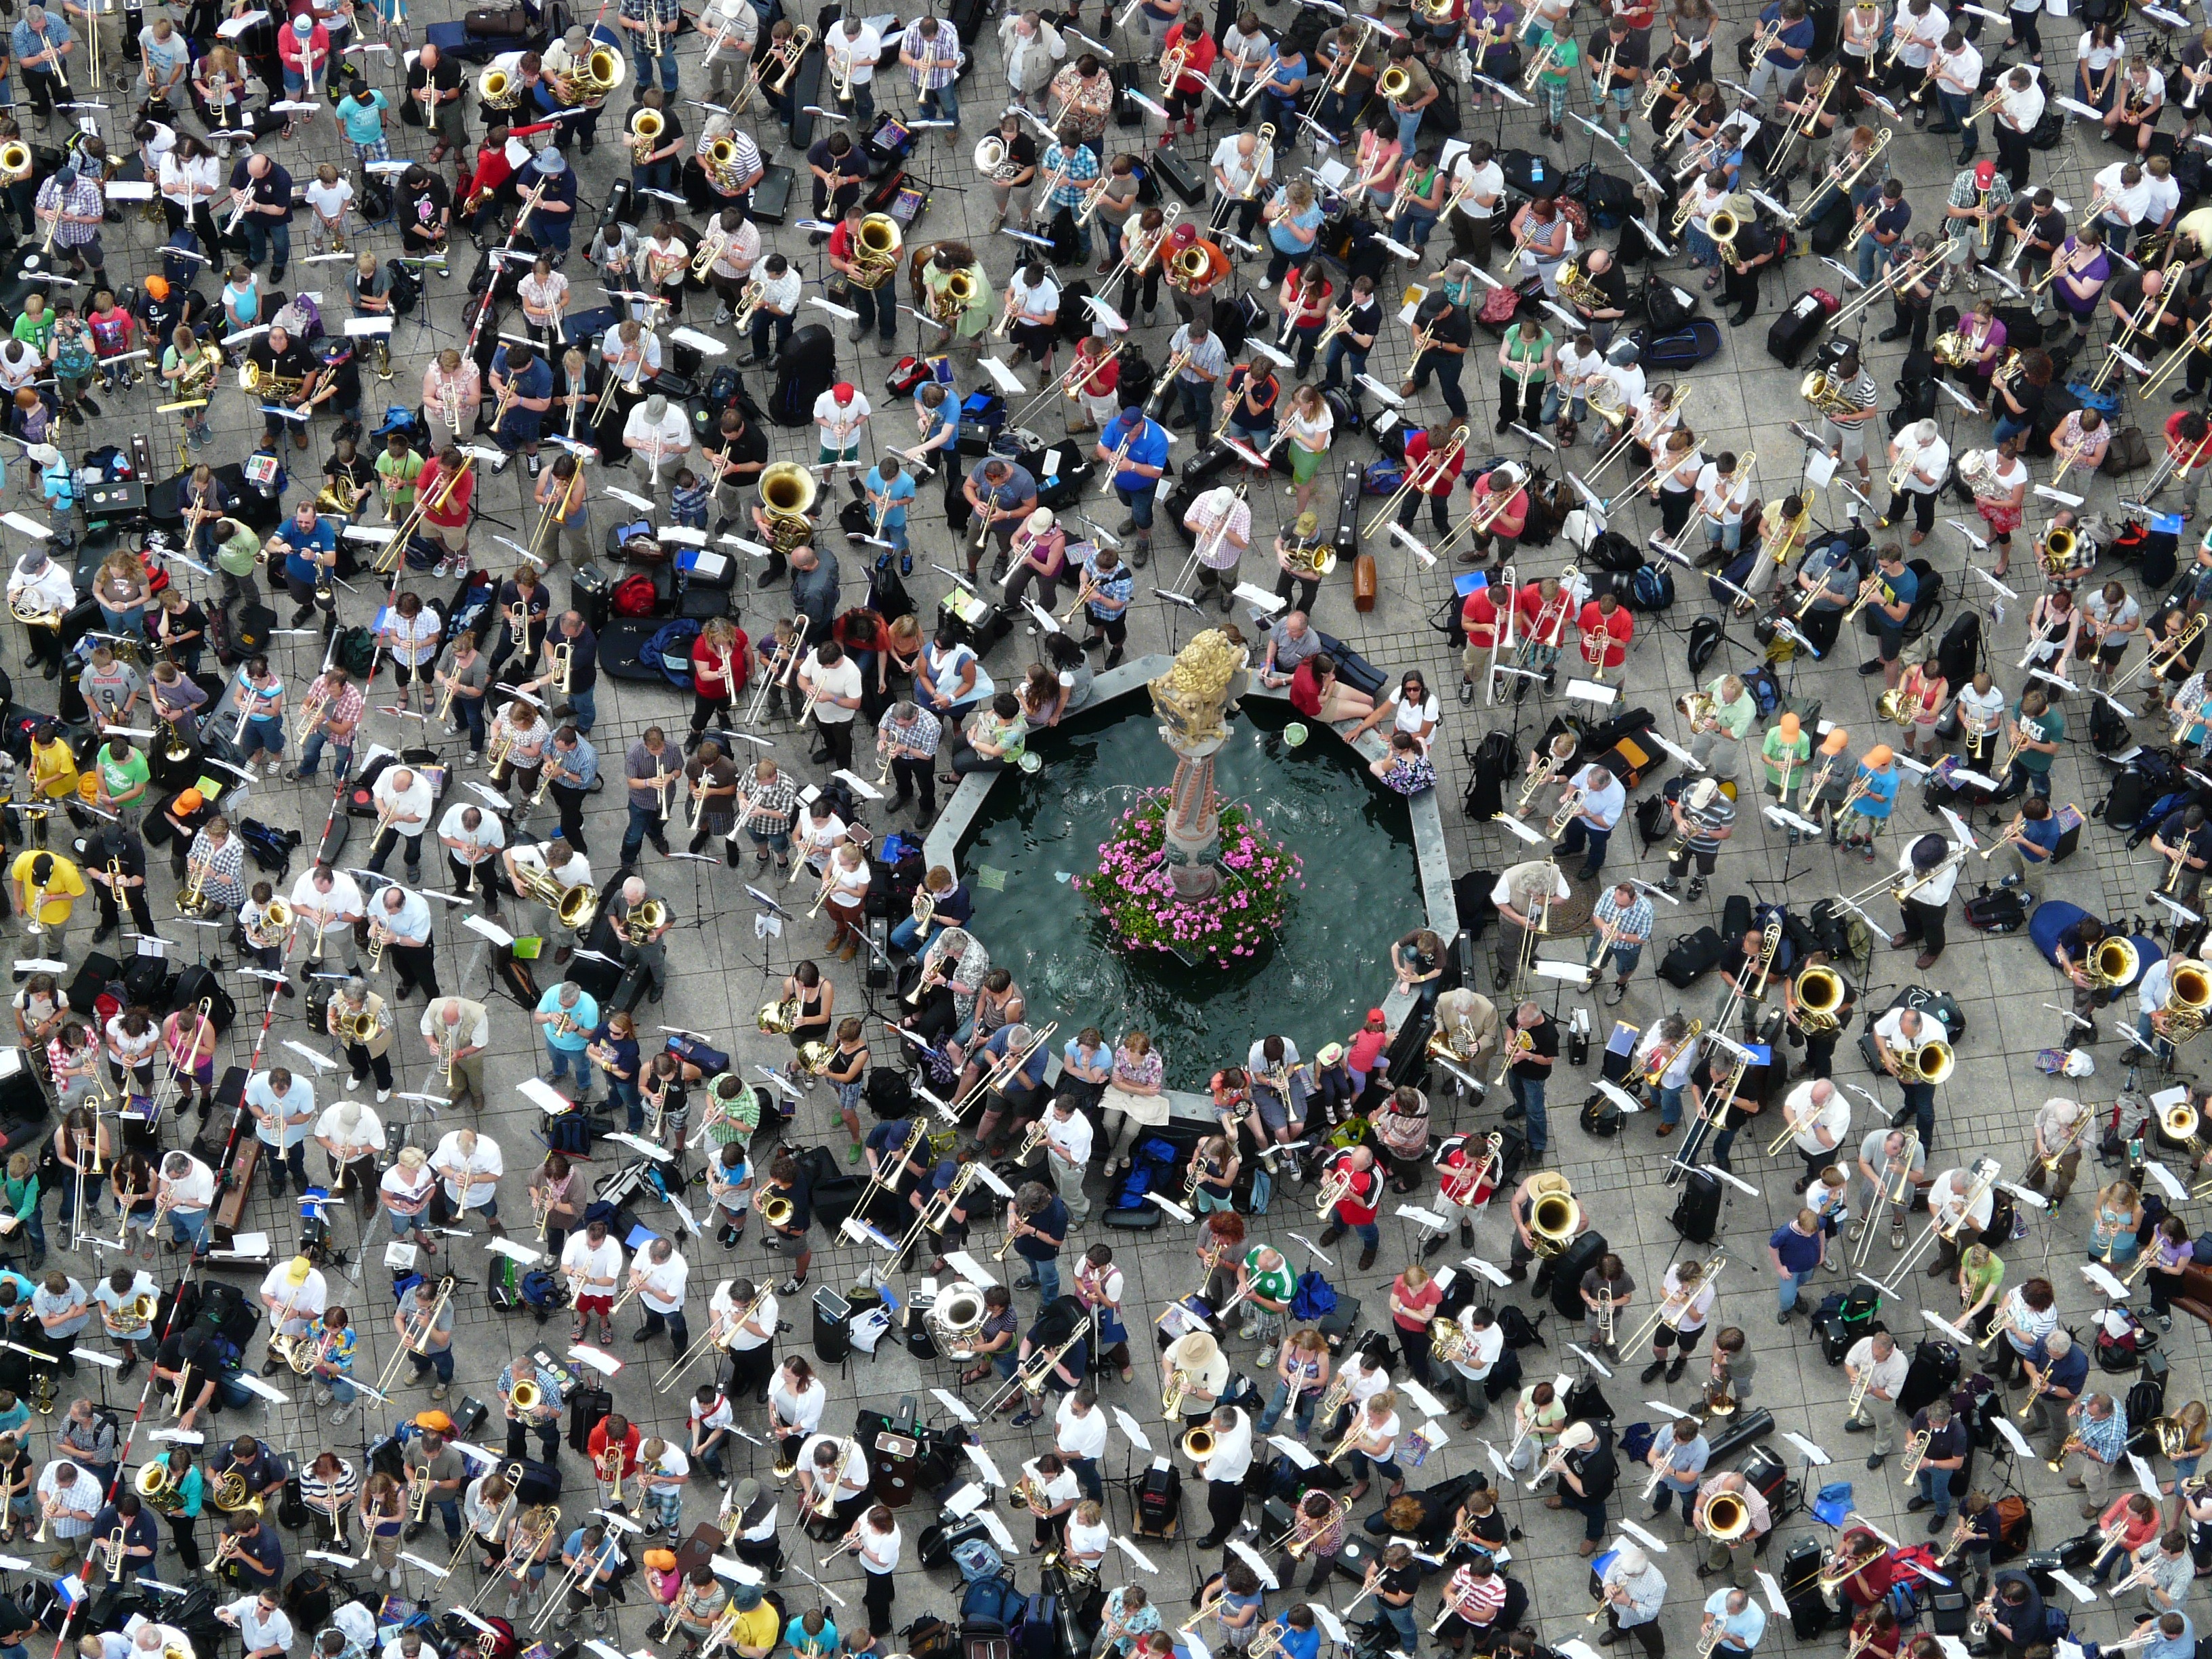
group, people, crowd, meeting, audience, direction, human, stadium, fountain, protest, mass, ulm, quantitative, alignment, cathedral square, traffic congestion, trombone day, land trombone day, trombone player, trombones